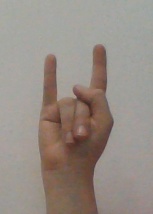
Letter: la